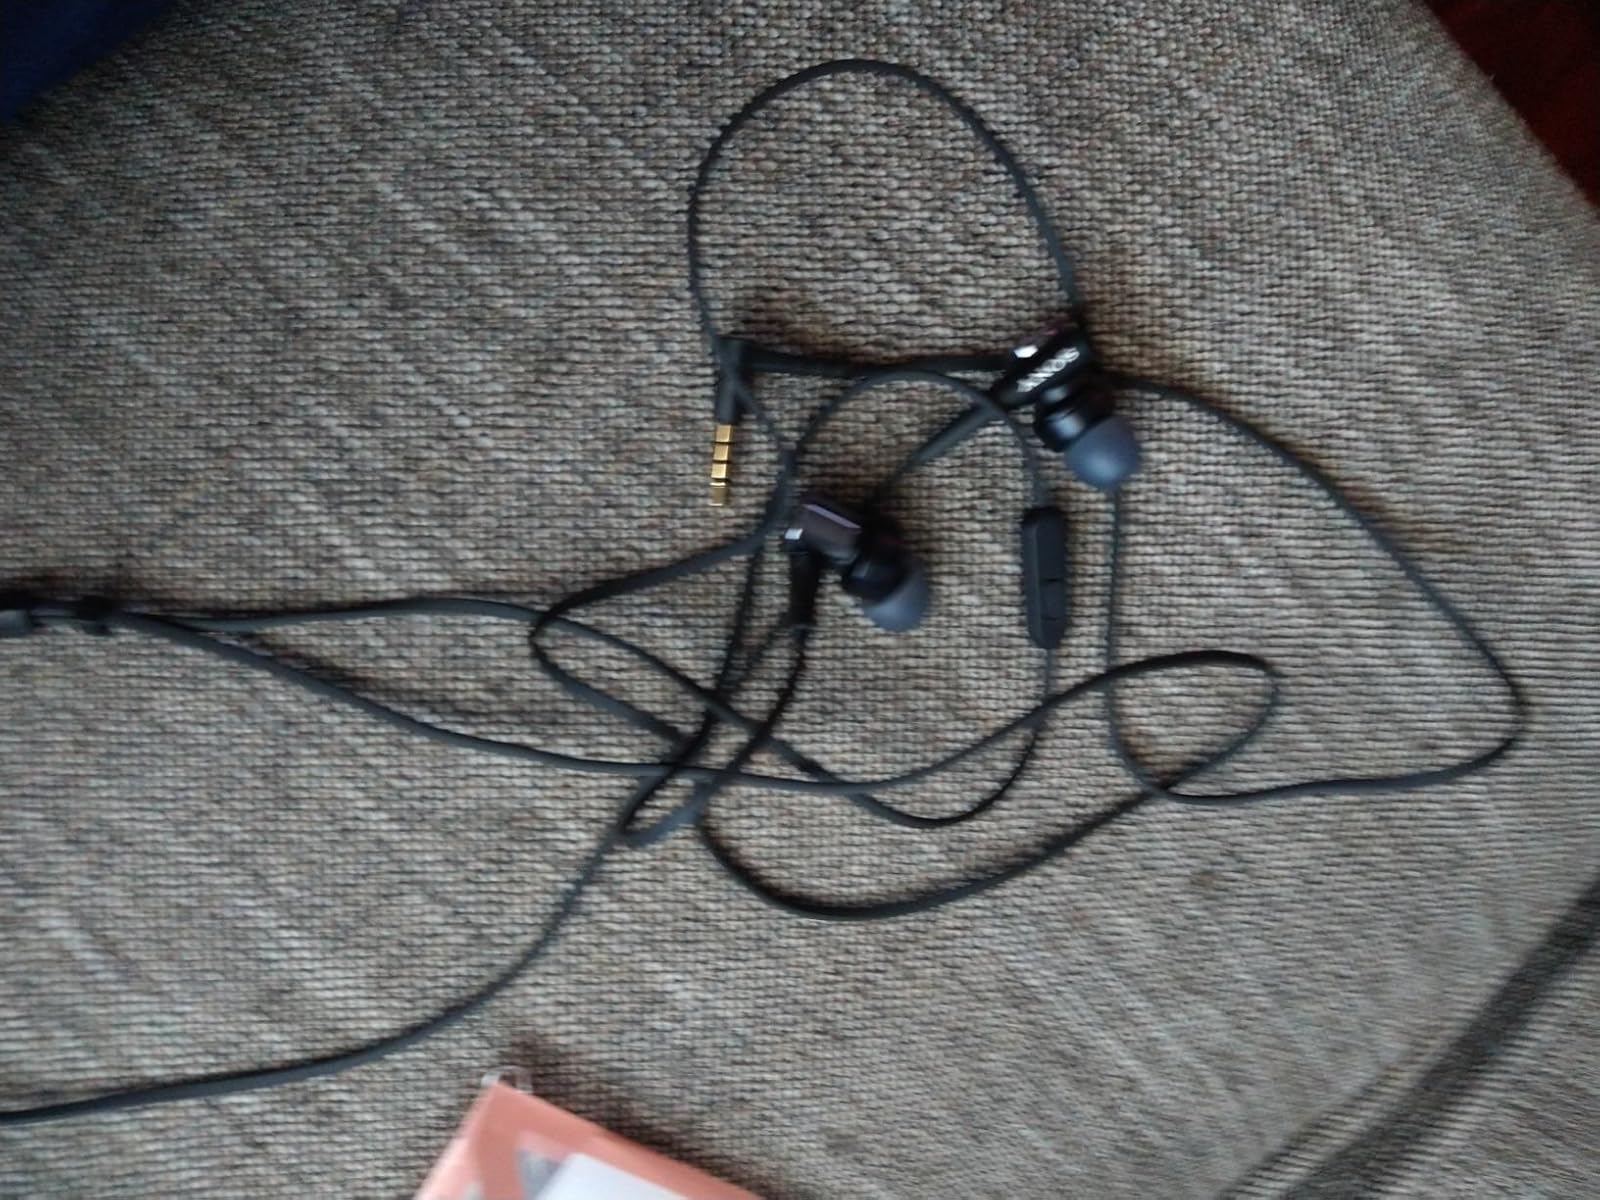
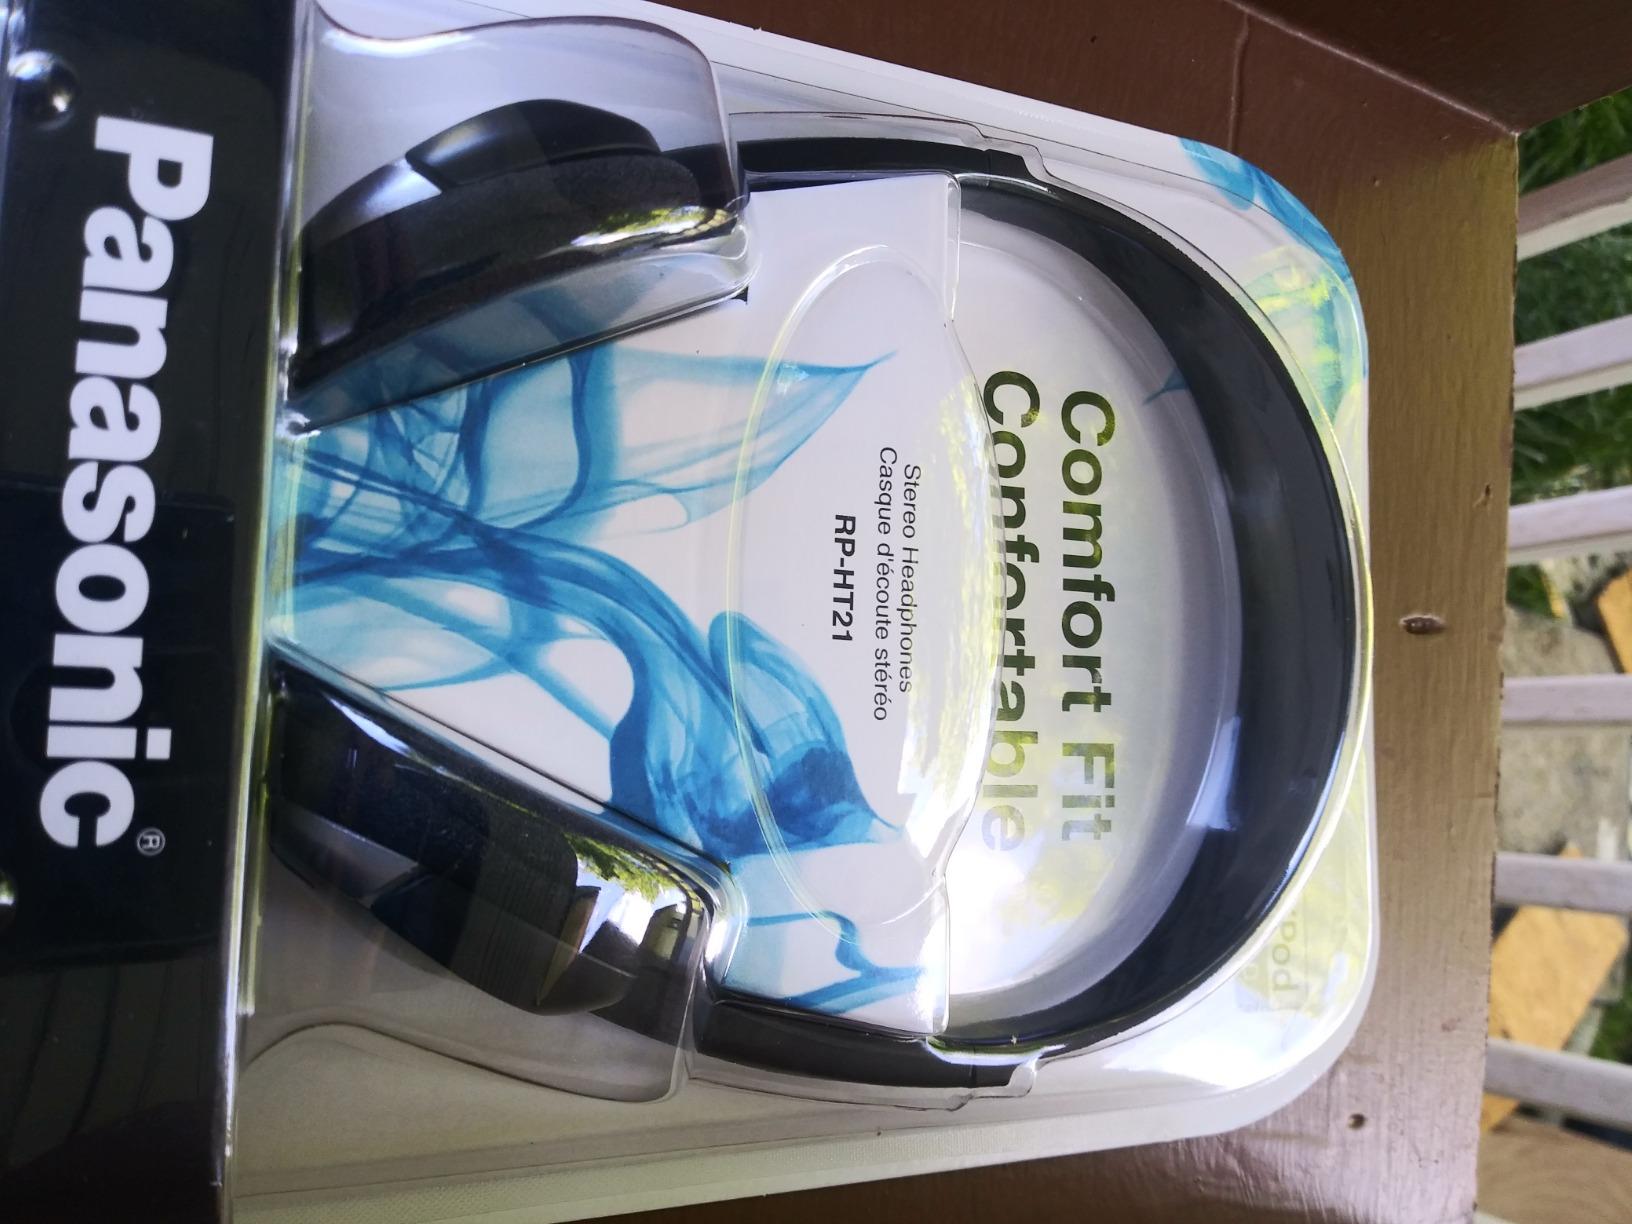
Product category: headphones
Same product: no